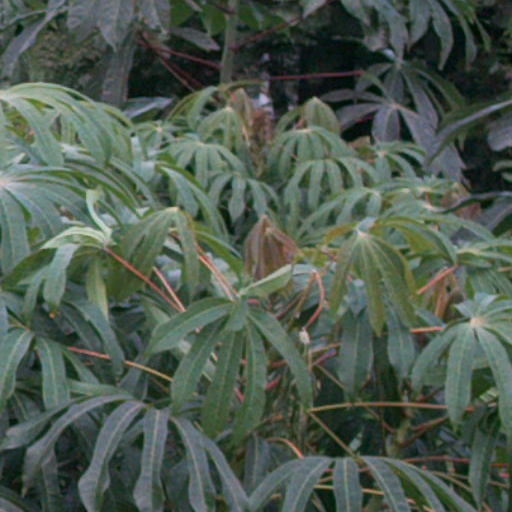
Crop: cassava